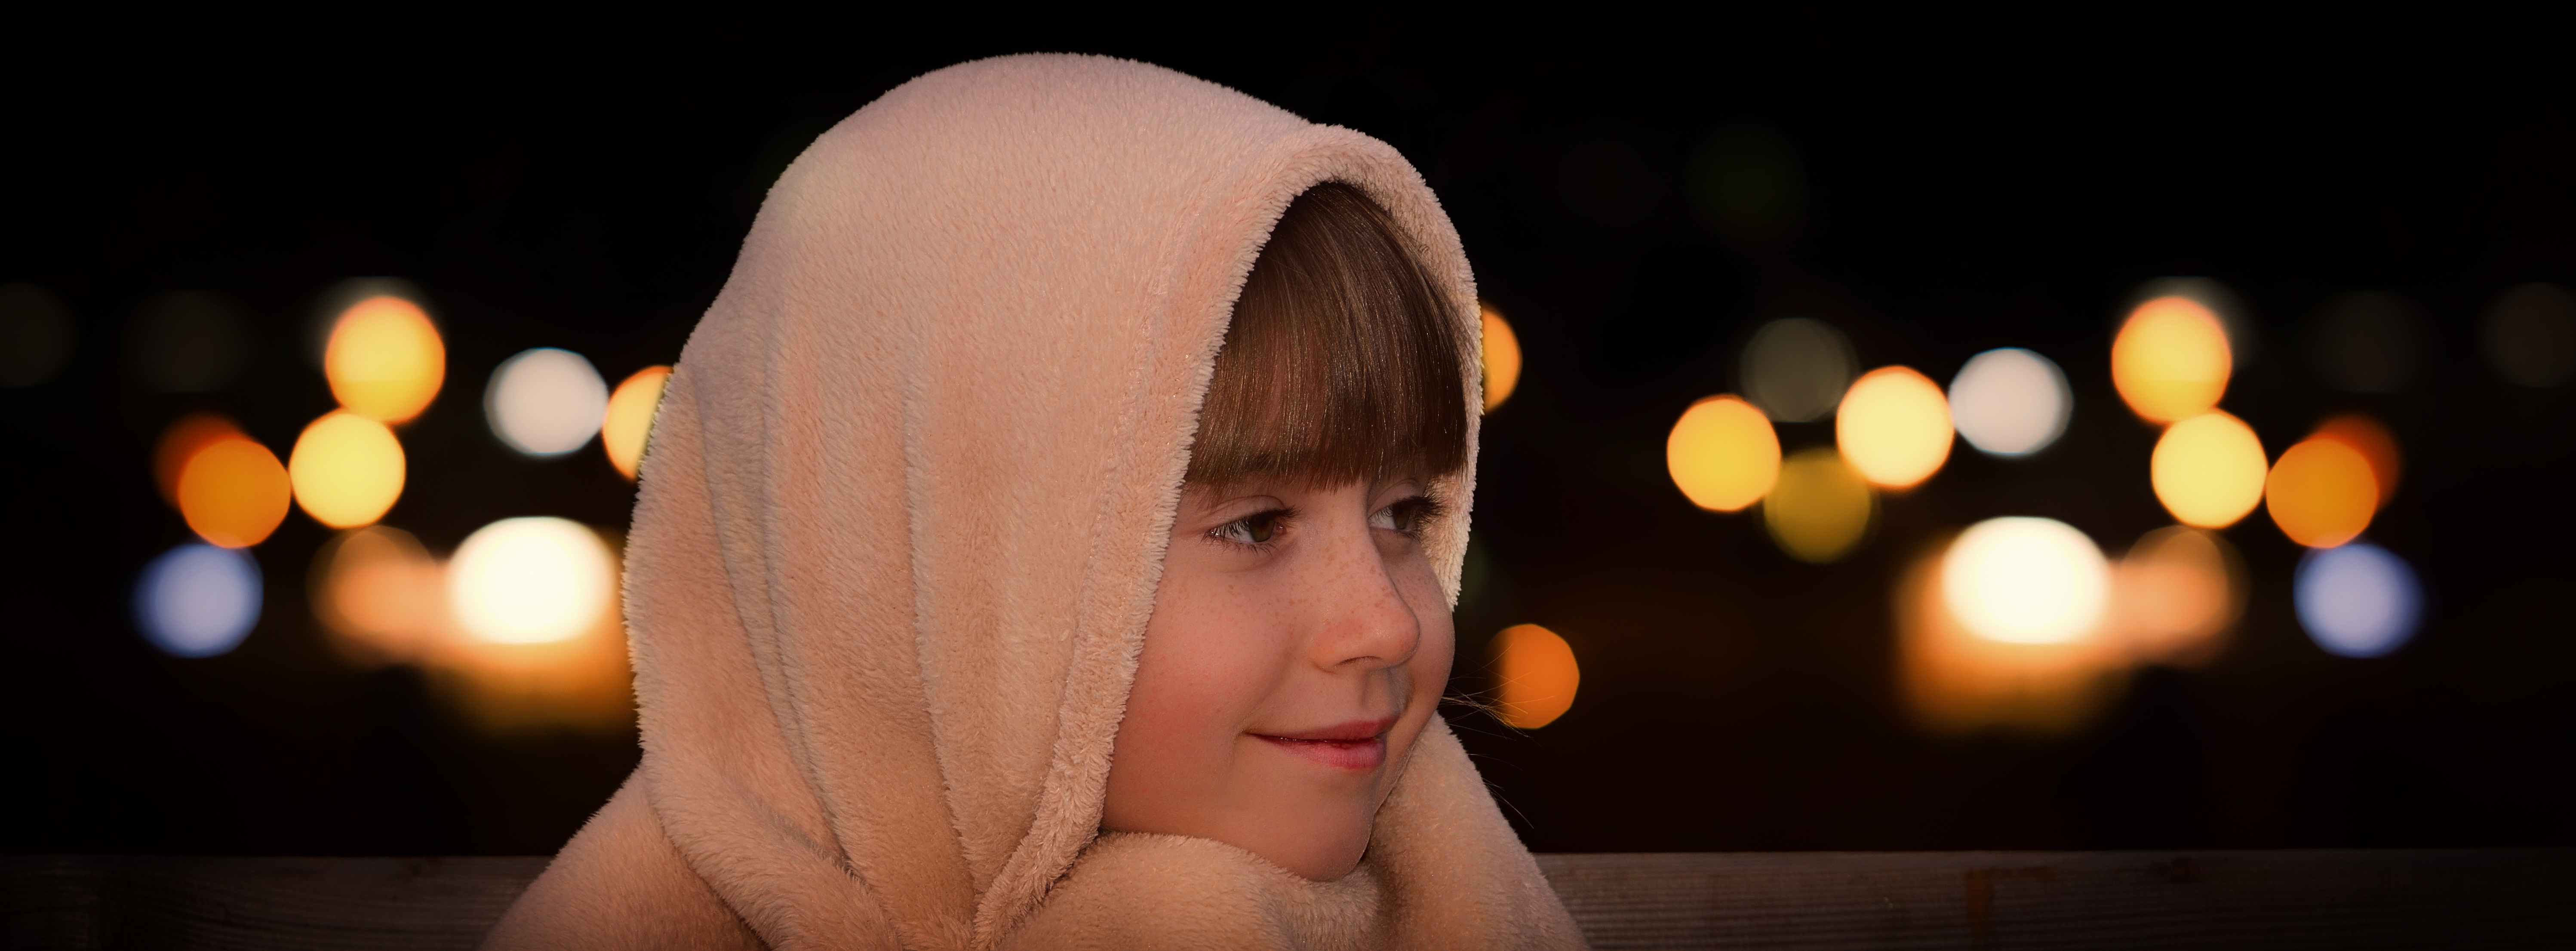
hand, light, bokeh, girl, road, night, photography, dark, portrait, child, lighting, bride, face, ceremony, beauty, autos, emotion, sense, car lights